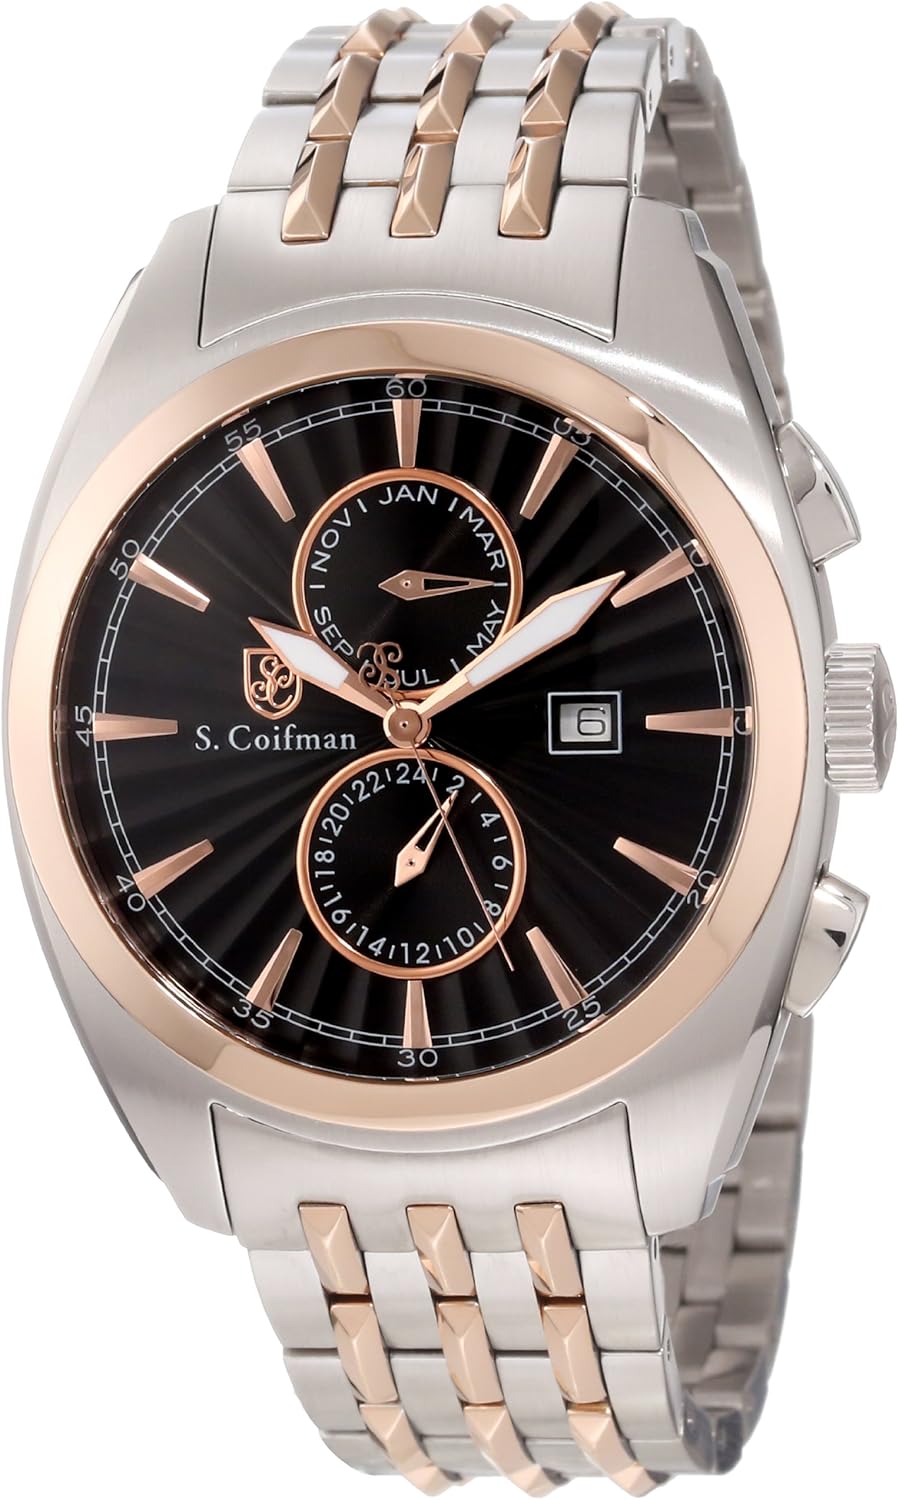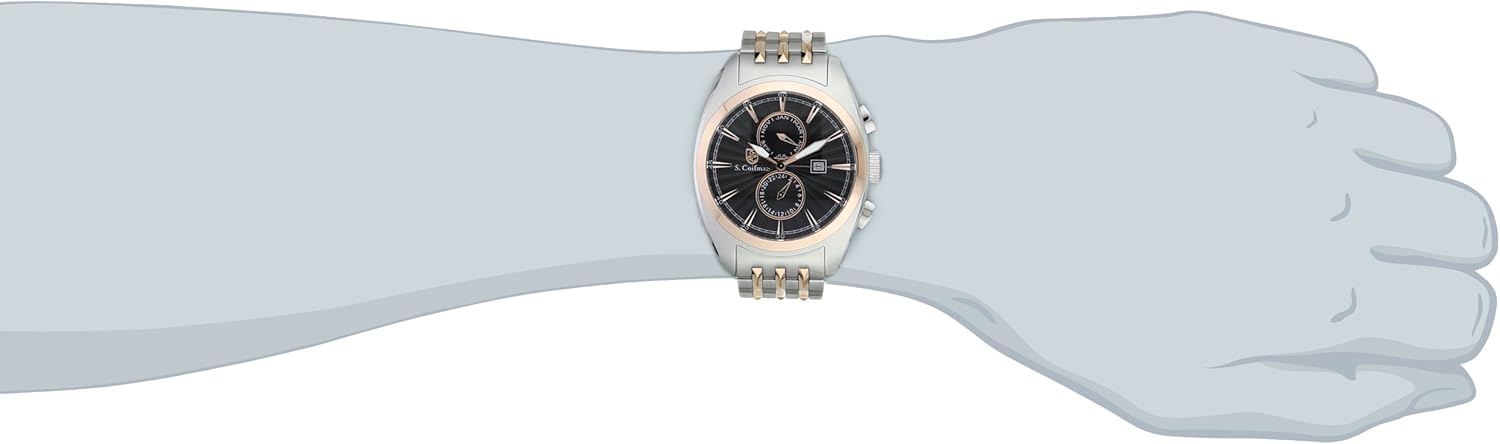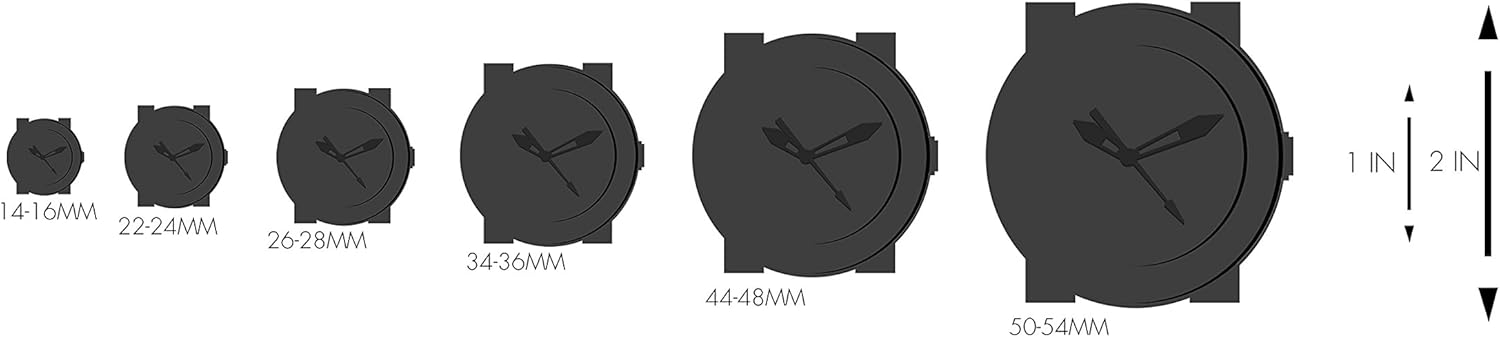
S. Coifman Men's Black Dial Two Tone Stainless Steel
Category: AMAZON FASHION
In the 1900s, owning a fine timepiece in Chiasso, Switzerland was simply a sign of wealth. Owning a rare S. Coifman, however, was this plus a testament to the respect one had for attention to detail. In the world of watchmaking, there are luxury names as easy to recall as our own. Longstanding traditions of quality and strong marketing have helped many brands secure their places in the catalog of popular culture. Since 1906, the complications and watches of Simon Coifman have been personal tributes to engineering and design. Originally created as homage to fine artists, each S. Coifman watch is an expression of its individual maker. It’s the difference between mass production and sixty hours spent hand engraving a single skeleton movement. It’s not about commerce. It’s about art. In 2003, S. Coifman was welcomed into the Invicta Watch Group, adding to the unique assets of its new siblings, Invicta and Pötger-Pietri. Since then, the brand has released a select number of exclusive pieces such as the Grand Exhibition and Red-12 Mechanical, and has helped craft the Invicta Mestizo. S. Coifman holds firm to the adage “quality, not quantity.” Whether your at the gym, in the office, or at a classy lounge, this trendy S. Coifman watch can handle all situations as it embodies maximum versatility.
Features: Swiss quartz movement | Flame-fusion crystal; stainless steel case and bracelet with 18k rose gold ion-plated center links | 24 hour and month subdials; date window at 3:00 | Black textured dial with rose gold tone hands and hour markers; 18k rose gold ion-plated stainless steel bezel | Water-resistant to 50 M (165 feet)